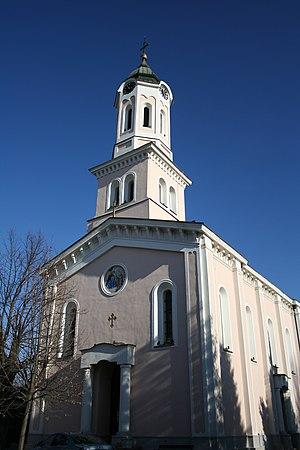
Obrenovac est une ville et une municipalité de Serbie situées sur le territoire de la Ville de Belgrade. Au recensement de 2011, la ville comptait 24 568 habitants et la municipalité dont elle est le centre 71 419.
L'église de la Descente-du-Saint-Esprit-sur-les-Apôtres d'Obrenovac est une église orthodoxe serbe serbe située à Obrenovac et sur le territoire de la Ville de Belgrade en Serbie. Elle est inscrite sur la liste des monuments culturels protégés de la République de Serbie et sur la liste des biens culturels de la Ville de Belgrade.
L'éparchie de Valjevo est une circonscription de l'Église orthodoxe serbe. Elle a son siège à Valjevo et, en 2016, elle a à sa tête l'évêque Milutin.